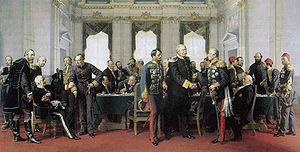
Le comte Alajos Károlyi von Nagykároly, né le 8 août 1825 à Vienne et décédé le 20 décembre 1889 à Tótmegyer, est un diplomate austro-hongrois.
Bernhard Heinrich Martin Karl von Bülow est un homme d'État allemand ayant occupé plusieurs postes politiques dont celui de ministre des Affaires étrangères de 1897 à 1900 et celui de chancelier impérial de 1900 à 1909.
Adolf Lothar Bucher est un homme politique, fonctionnaire et journaliste prussien. Pendant la révolution de mars, il siège avec la gauche. Par la suite, il s'exile et devient un journaliste reconnu avant de revenir aux affaires politiques en tant que proche conseiller du chancelier allemand Otto von Bismarck.
L'empire colonial allemand fut fondé après l'unification de la nation allemande en 1871 et la naissance de l'Empire allemand. Il cessa d'exister après la Première Guerre mondiale.
Otto von Bismarck /ˈɔtoː fɔn ˈbɪsmɑːk/, duc de Lauenburg et prince de Bismarck, né à Schönhausen le 1ᵉʳ avril 1815 et mort le 30 juillet 1898 à Friedrichsruh, est un homme d'État prussien puis allemand.
Charles Raymond de La Croix de Chevrières, comte de Saint-Vallier, est un diplomate et homme politique français.
Le congrès des Nations dit de Berlin est une conférence diplomatique tenue à Berlin, du 13 juin au 13 juillet 1878, par les représentants des puissances européennes, à la suite des efforts de Benjamin Disraeli pour réviser le traité de San Stefano.